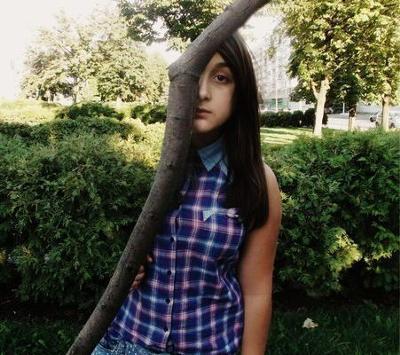
回答: 「...かくれんぼ終わった?」「あ、恵子〜!次元の狭間に隠れるのは無しって言ったじゃーん!」